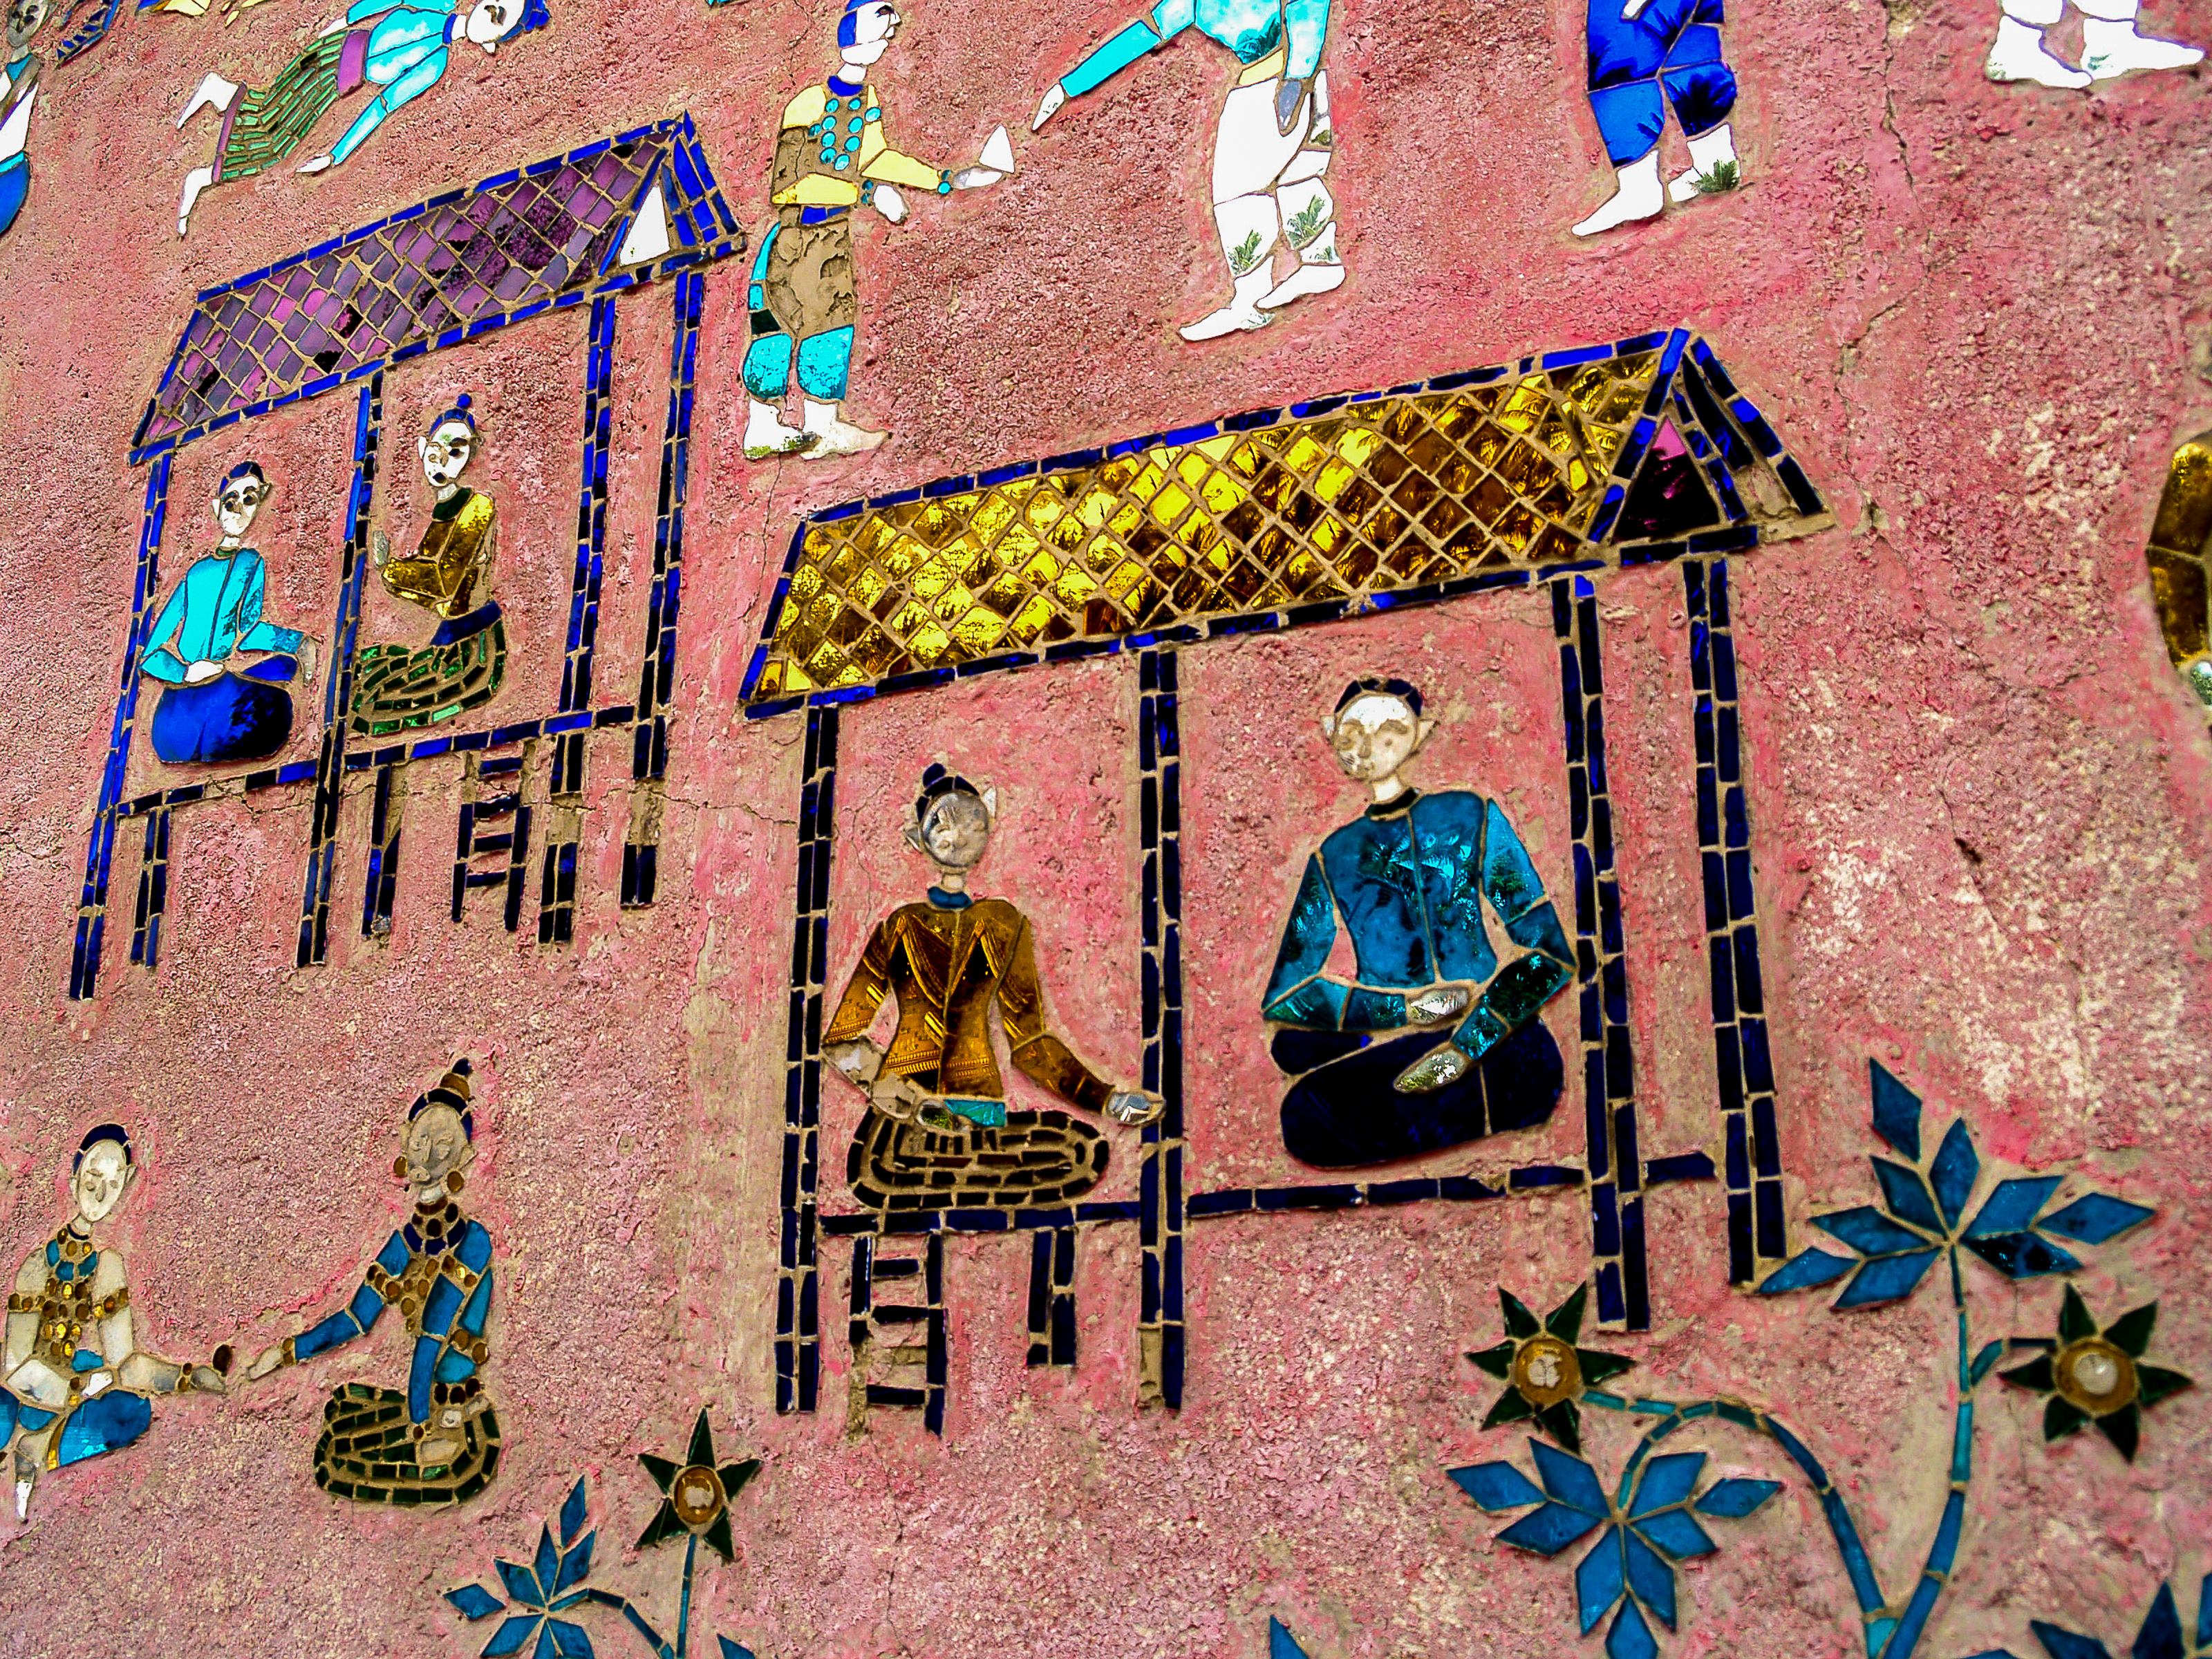
wat, prabang, luang, temple, asia, architecture, thong, religion, lao, xieng, buddhism, art, unesco, travel, traditional, landmark, buddhist, old, culture, palace, trip, spirituality, sky, city, mekong, heritage, world, ancient, xiengthong, luangprabang, wall, recreation